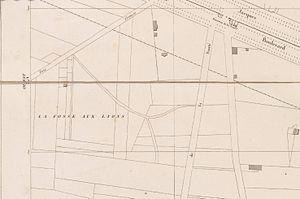
La Fosse aux Lions sur la planche n°50 de l'atlas de Jacoubet, vers 1830.
La Fosse aux Lions était un terrain vague se développant sur une carrière à ciel ouvert abandonnée, situé entre les actuels boulevard Saint-Jacques et rue Cabanis à Paris.